Forward air control during the Vietnam War

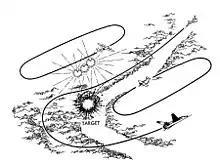
Flareship operation

At night, the communist guerrillas would attack detachments of Army of the Republic of Vietnam (ARVN) troops in isolated hamlets. The Farm Gate air commandos improvised a night FAC procedure, using a C-47 to drop flares, with T-28s or A-26 Invaders dive bombing under the flares. The Viet Cong fled these strikes. Eventually, it took only the first flare for the communists to break off an assault.